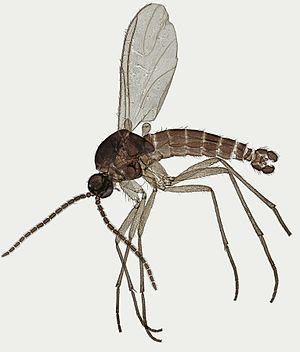
Corynoptera est un genre d'insectes diptères nématocères de la famille des Sciaridae. Il s'agit, avec Bradysia, d'un des deux genres de moucherons des terreaux. On utilise le coléoptère prédateur Dalotia coriaria comme agent de lutte biologique contre les espèces du genre.